Youngest British soldier in World War I

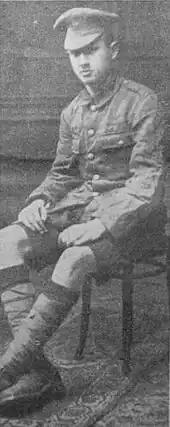
Lewis, aged 13, waiting to be discharged after being returned from France

Sidney George Lewis (24 March 1903 – 1969) enlisted in the East Surrey Regiment in August 1915 at the age of twelve. His parents had no idea where he was. He fought in the Battle of the Somme in 1916, then aged thirteen, in the 106th Machine Gun Company of the Machine Gun Corps. His mother was told where her son was by a comrade home on leave, and she demanded that the War Office release him. It asked her for his birth certificate and discharged the boy. Lewis was awarded the Victory Medal and the British War Medal. He re-enlisted in 1918 and served with the army of occupation in Austria. He joined the police in Kingston upon Thames after the war and served in bomb disposal during World War II. Later, he ran a pub in Frant, East Sussex. He died in 1969.